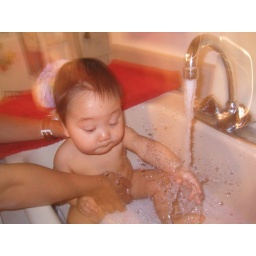
PJ took a bath in our kitchen sink!